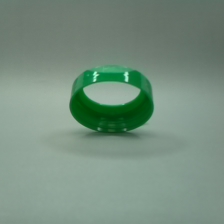
Color: green
Cap type: flip-top cap